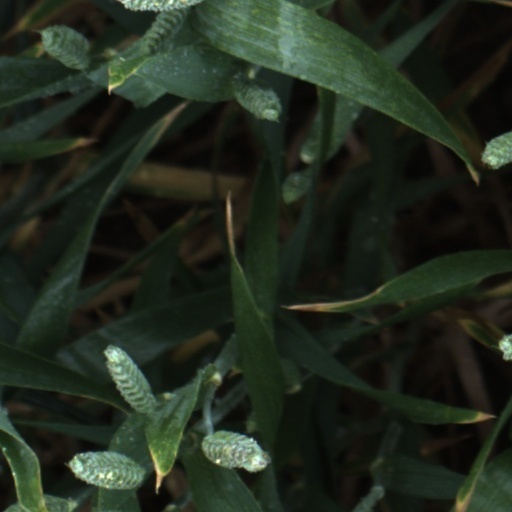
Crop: wheat